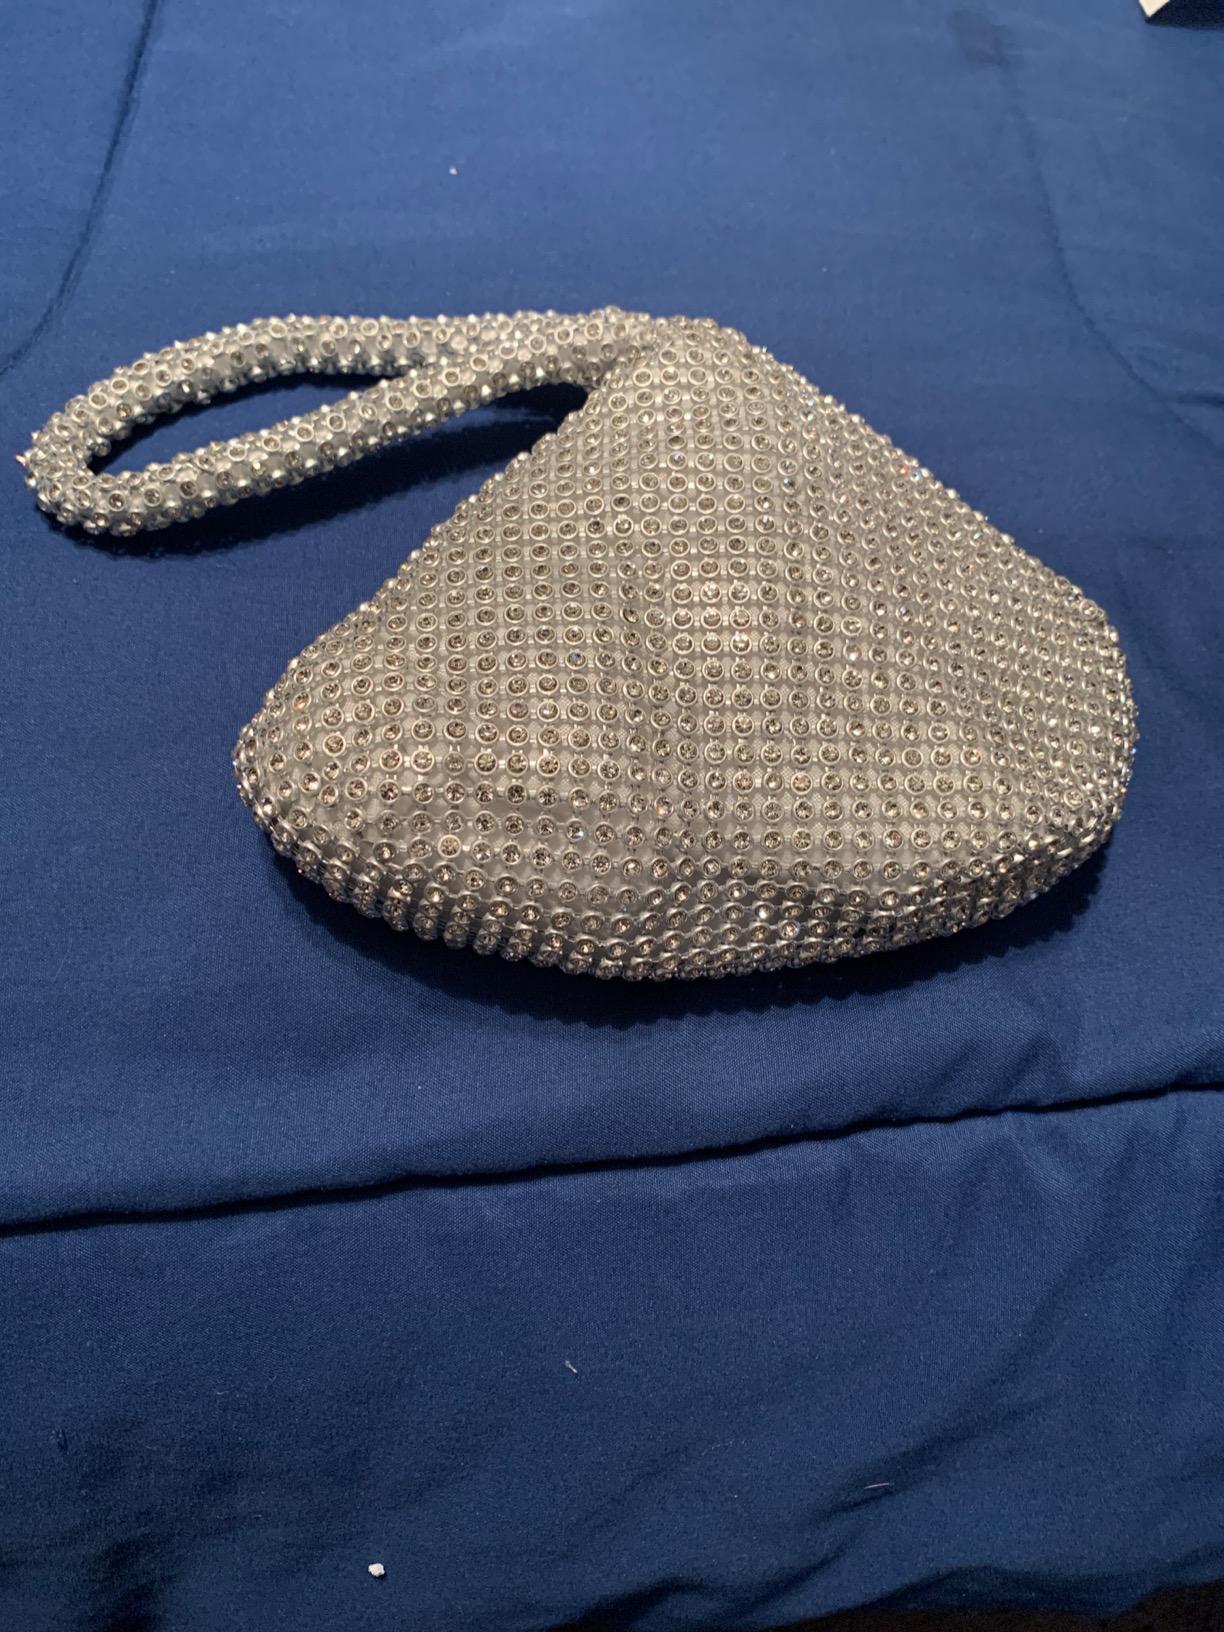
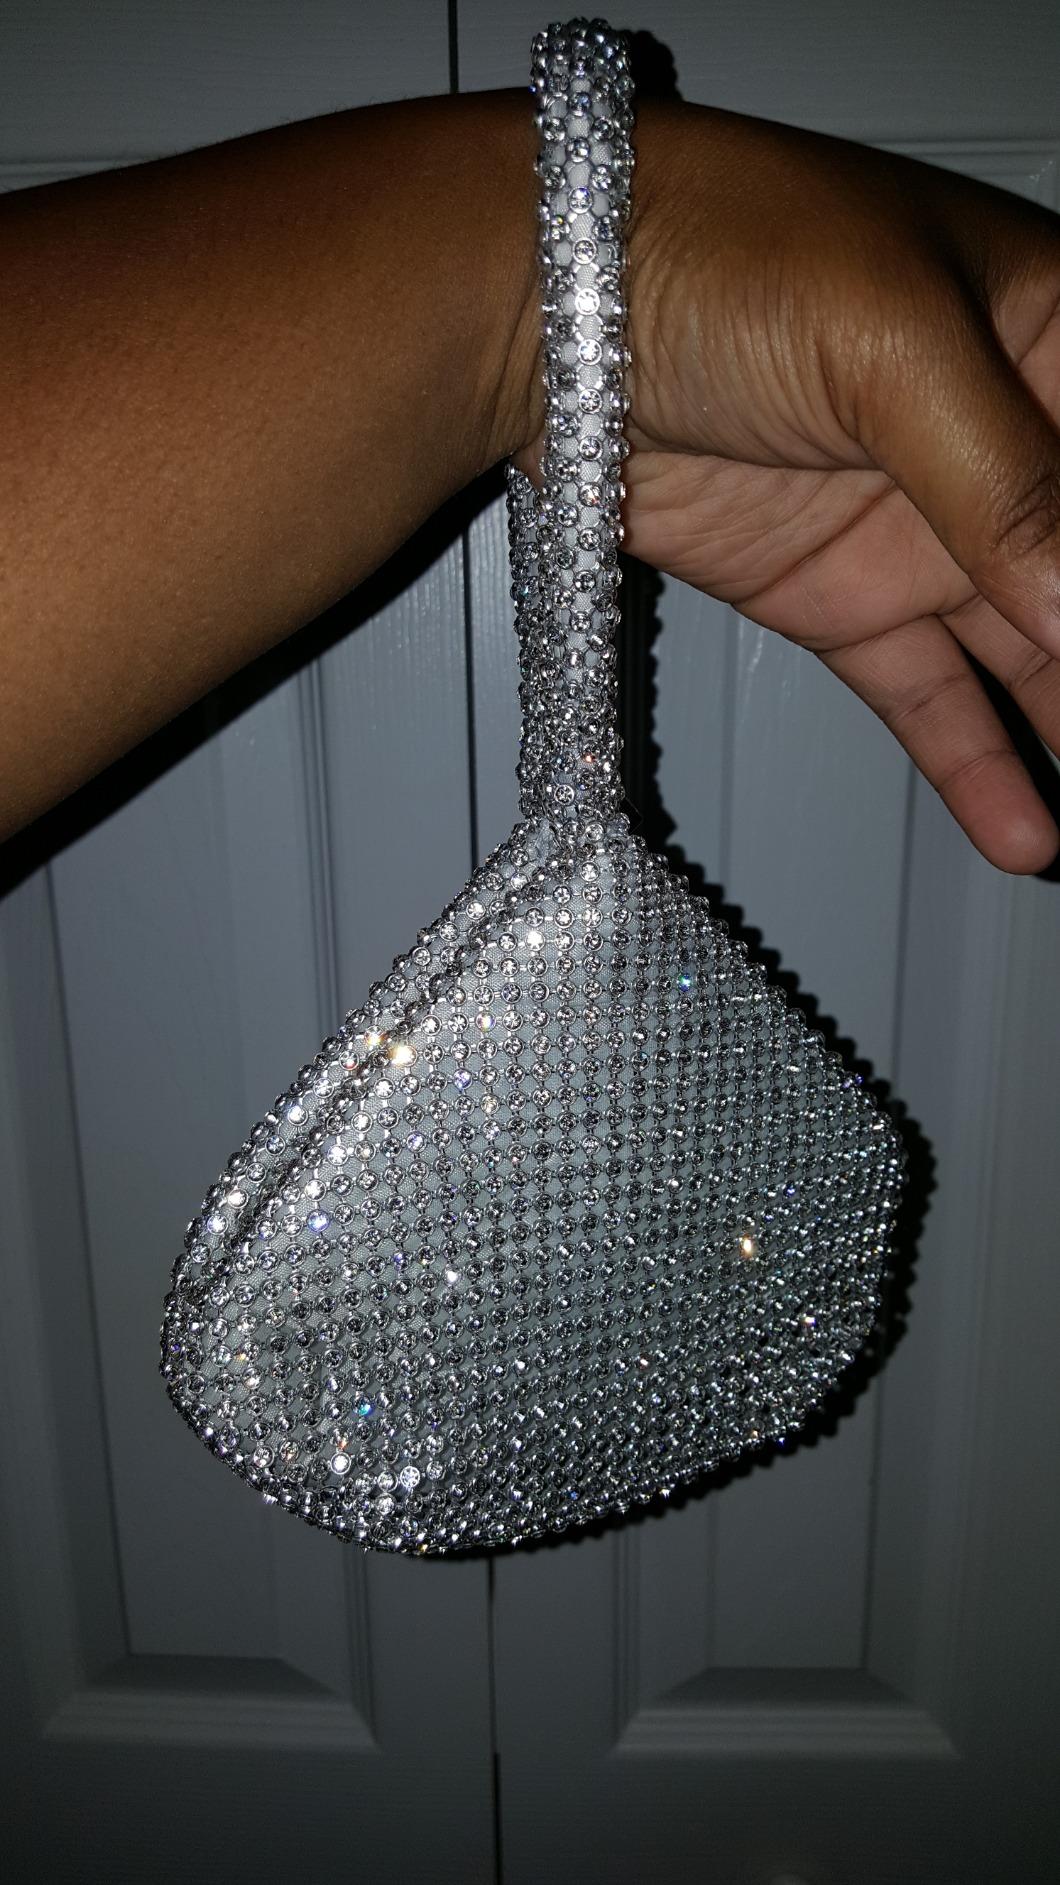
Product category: accessories_handbag
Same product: yes